Calipers

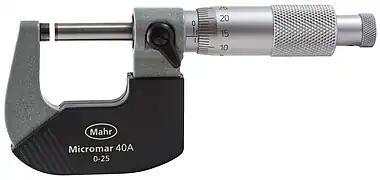
Micrometer (screw caliper)

A caliper using a calibrated screw for measurement, rather than a slide, is called an "external micrometer caliper gauge", a "micrometer caliper" or, more often, simply a "micrometer". (Sometimes the term "caliper", referring to any other type in this article, is held in contradistinction to "micrometer".)